List of The Big Bang Theory franchise characters

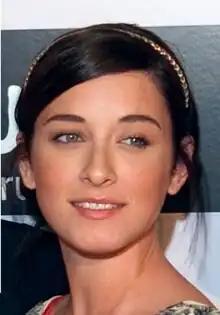
Margo Harshman

Amanda Elizabeth "Mandy" McAllister (portrayed by Emily Osment; main: "Young Sheldon" seasons 6–7 and "Georgie & Mandy's First Marriage"; recurring: "Young Sheldon" season 5) is Georgie's wife who is 12 years his senior. Georgie gets her pregnant as a teenager after he lies to her about his age. By the time of "The Big Bang Theory", Georgie and Mandy have divorced as Sheldon receives congratulations on his Nobel Prize from several ex-sisters-in-law.